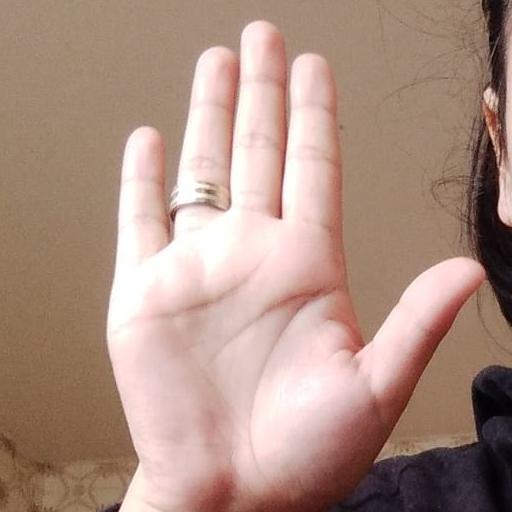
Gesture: stop